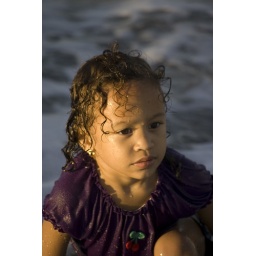
There was no way that we were going to convince her to no get in the water at the beach that day.